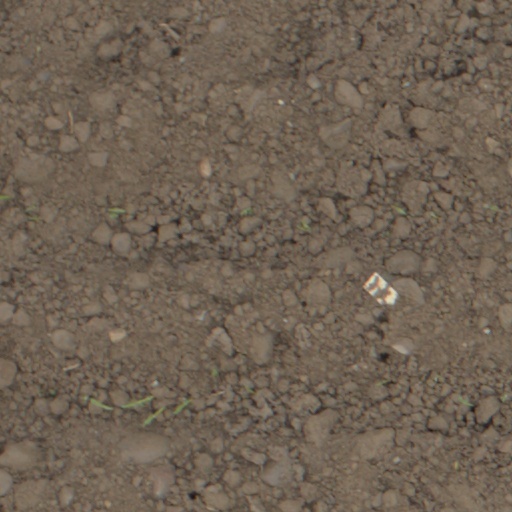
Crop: wheat